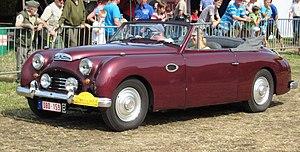
Jensen Interceptor cabriolet ca 1951
La première génération des Jensen Interceptor fut le deuxième voiture faite par Jensen Motors après la Seconde Guerre mondiale et a été produite entre 1950 et 1957. Jensen réutilisera plus tard le nom pour une autre voiture.